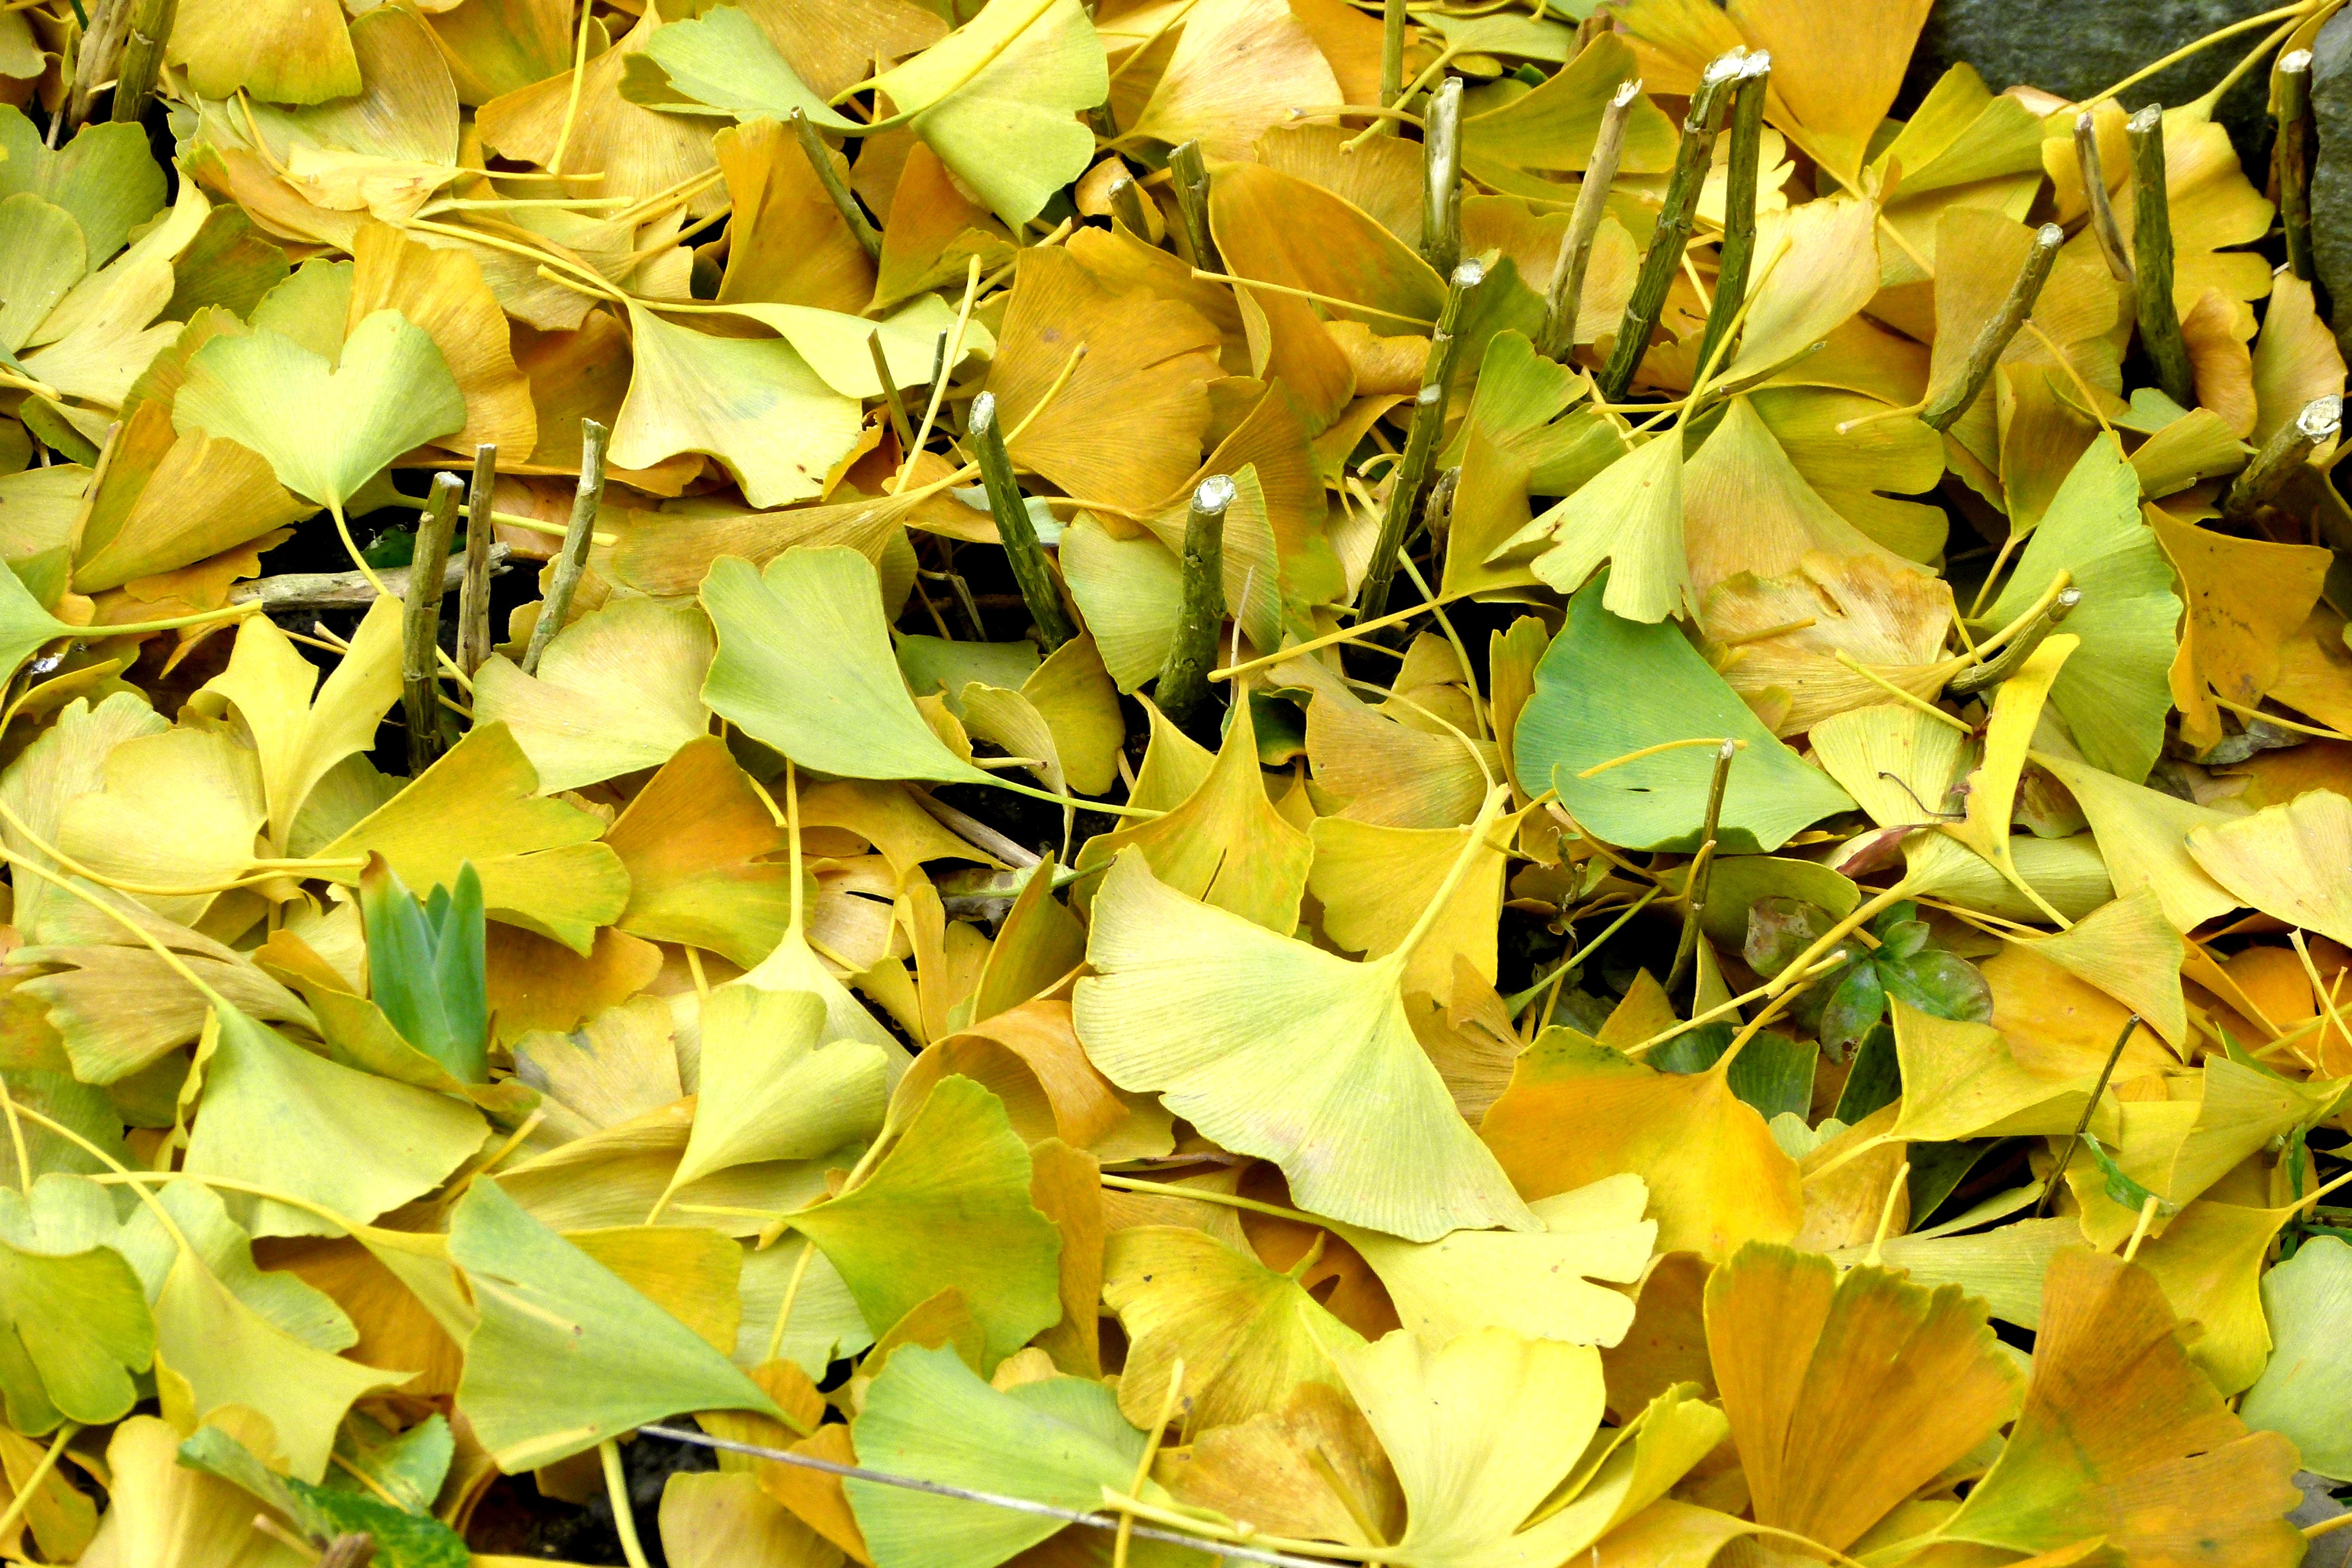
tree, branch, plant, sunlight, leaf, flower, green, autumn, botany, yellow, season, coloring, leaves, deciduous, ginkgo leaves, flowering plant, maidenhair tree, plant stem, woody plant, land plant